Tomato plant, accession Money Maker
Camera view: tilt-top (135 deg); turntable rotation: 210 degrees
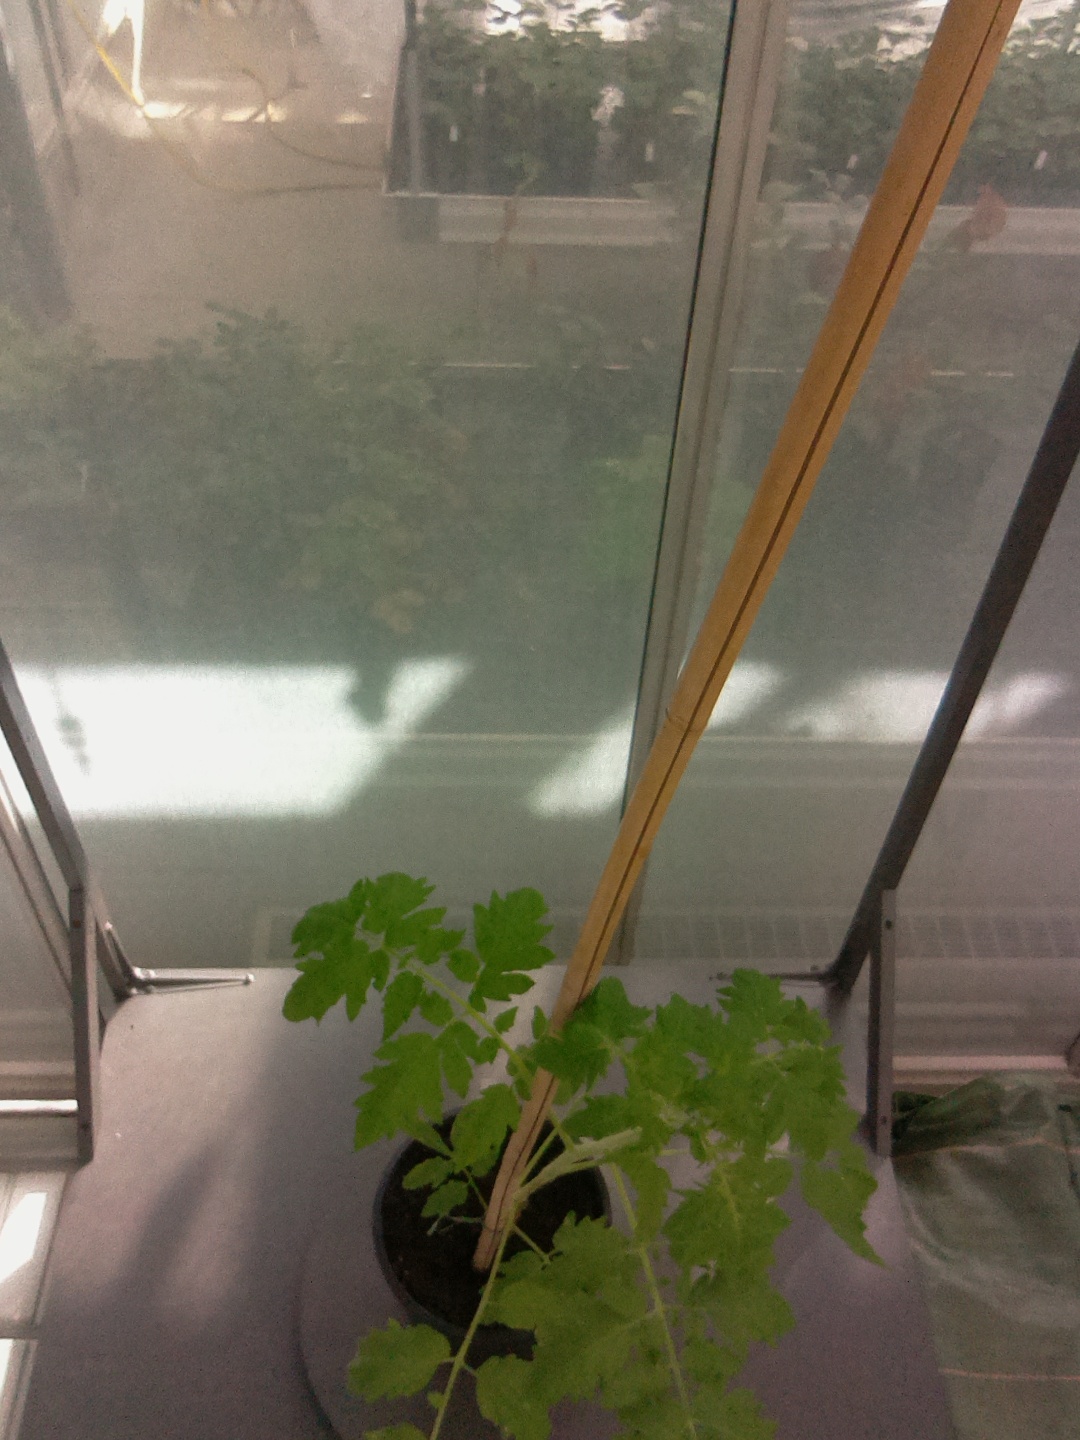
BBCH growth stage 15: 10 of true leaves visible